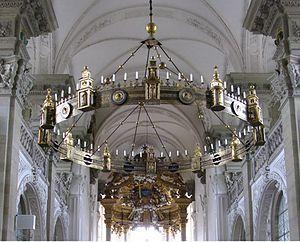
Le chandelier de Barberousse et un lustre circulaire, fabriqué entre 1165 et 1170 sur une commande de l'empereur Frédéric Barberousse et de sa femme Béatrice Iʳᵉ de Bourgogne et accroché sous la coupole de la chapelle palatine de Charlemagne de la Cathédrale d'Aix-la-Chapelle. Le chandelier était un don en l'honneur de Marie, la protectrice de l'église et était en même temps un hommage à son fondateur Charlemagne.